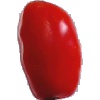
Label: Tomato 2